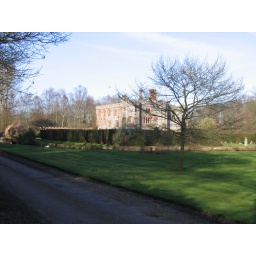
We parked in this houses car park